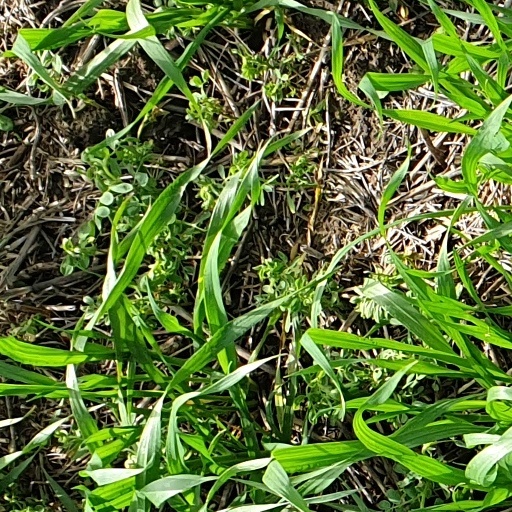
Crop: wheat